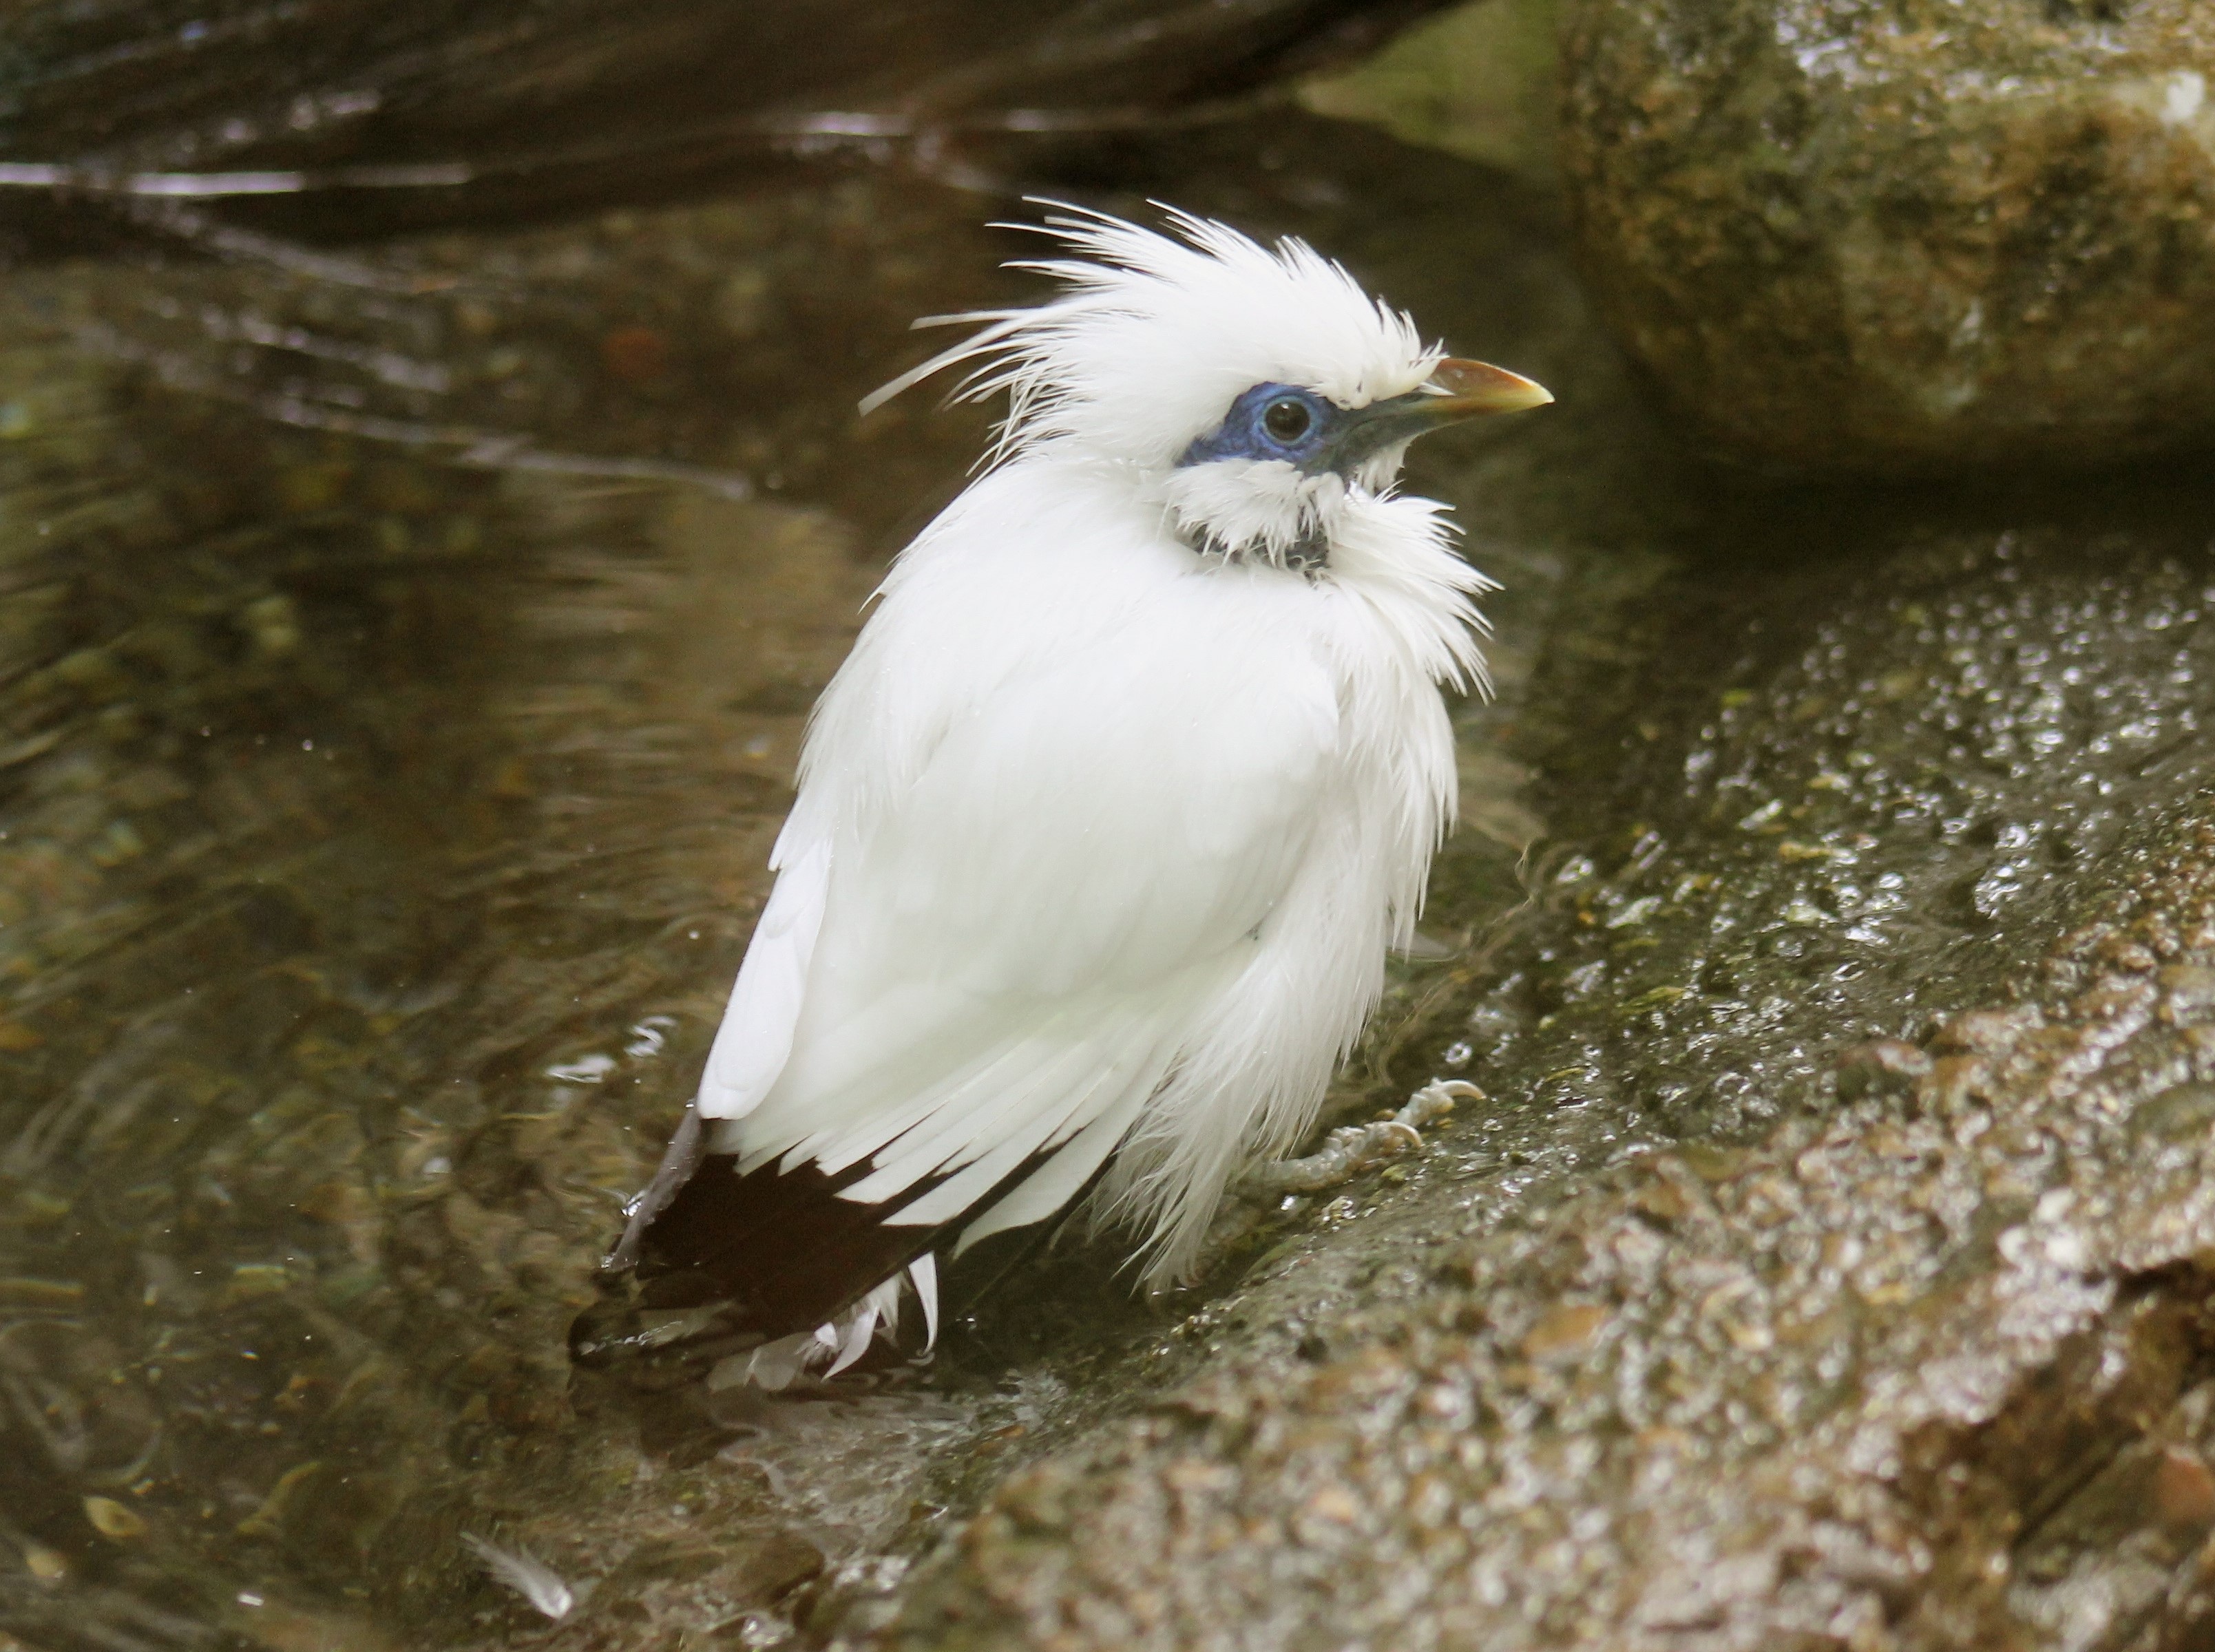
nature, bird, wing, animal, wildlife, zoo, beak, fauna, vertebrate, bali starling, perching bird